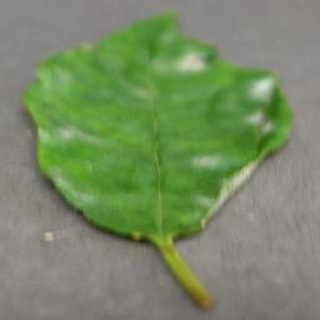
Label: cherry_powdery_mildew